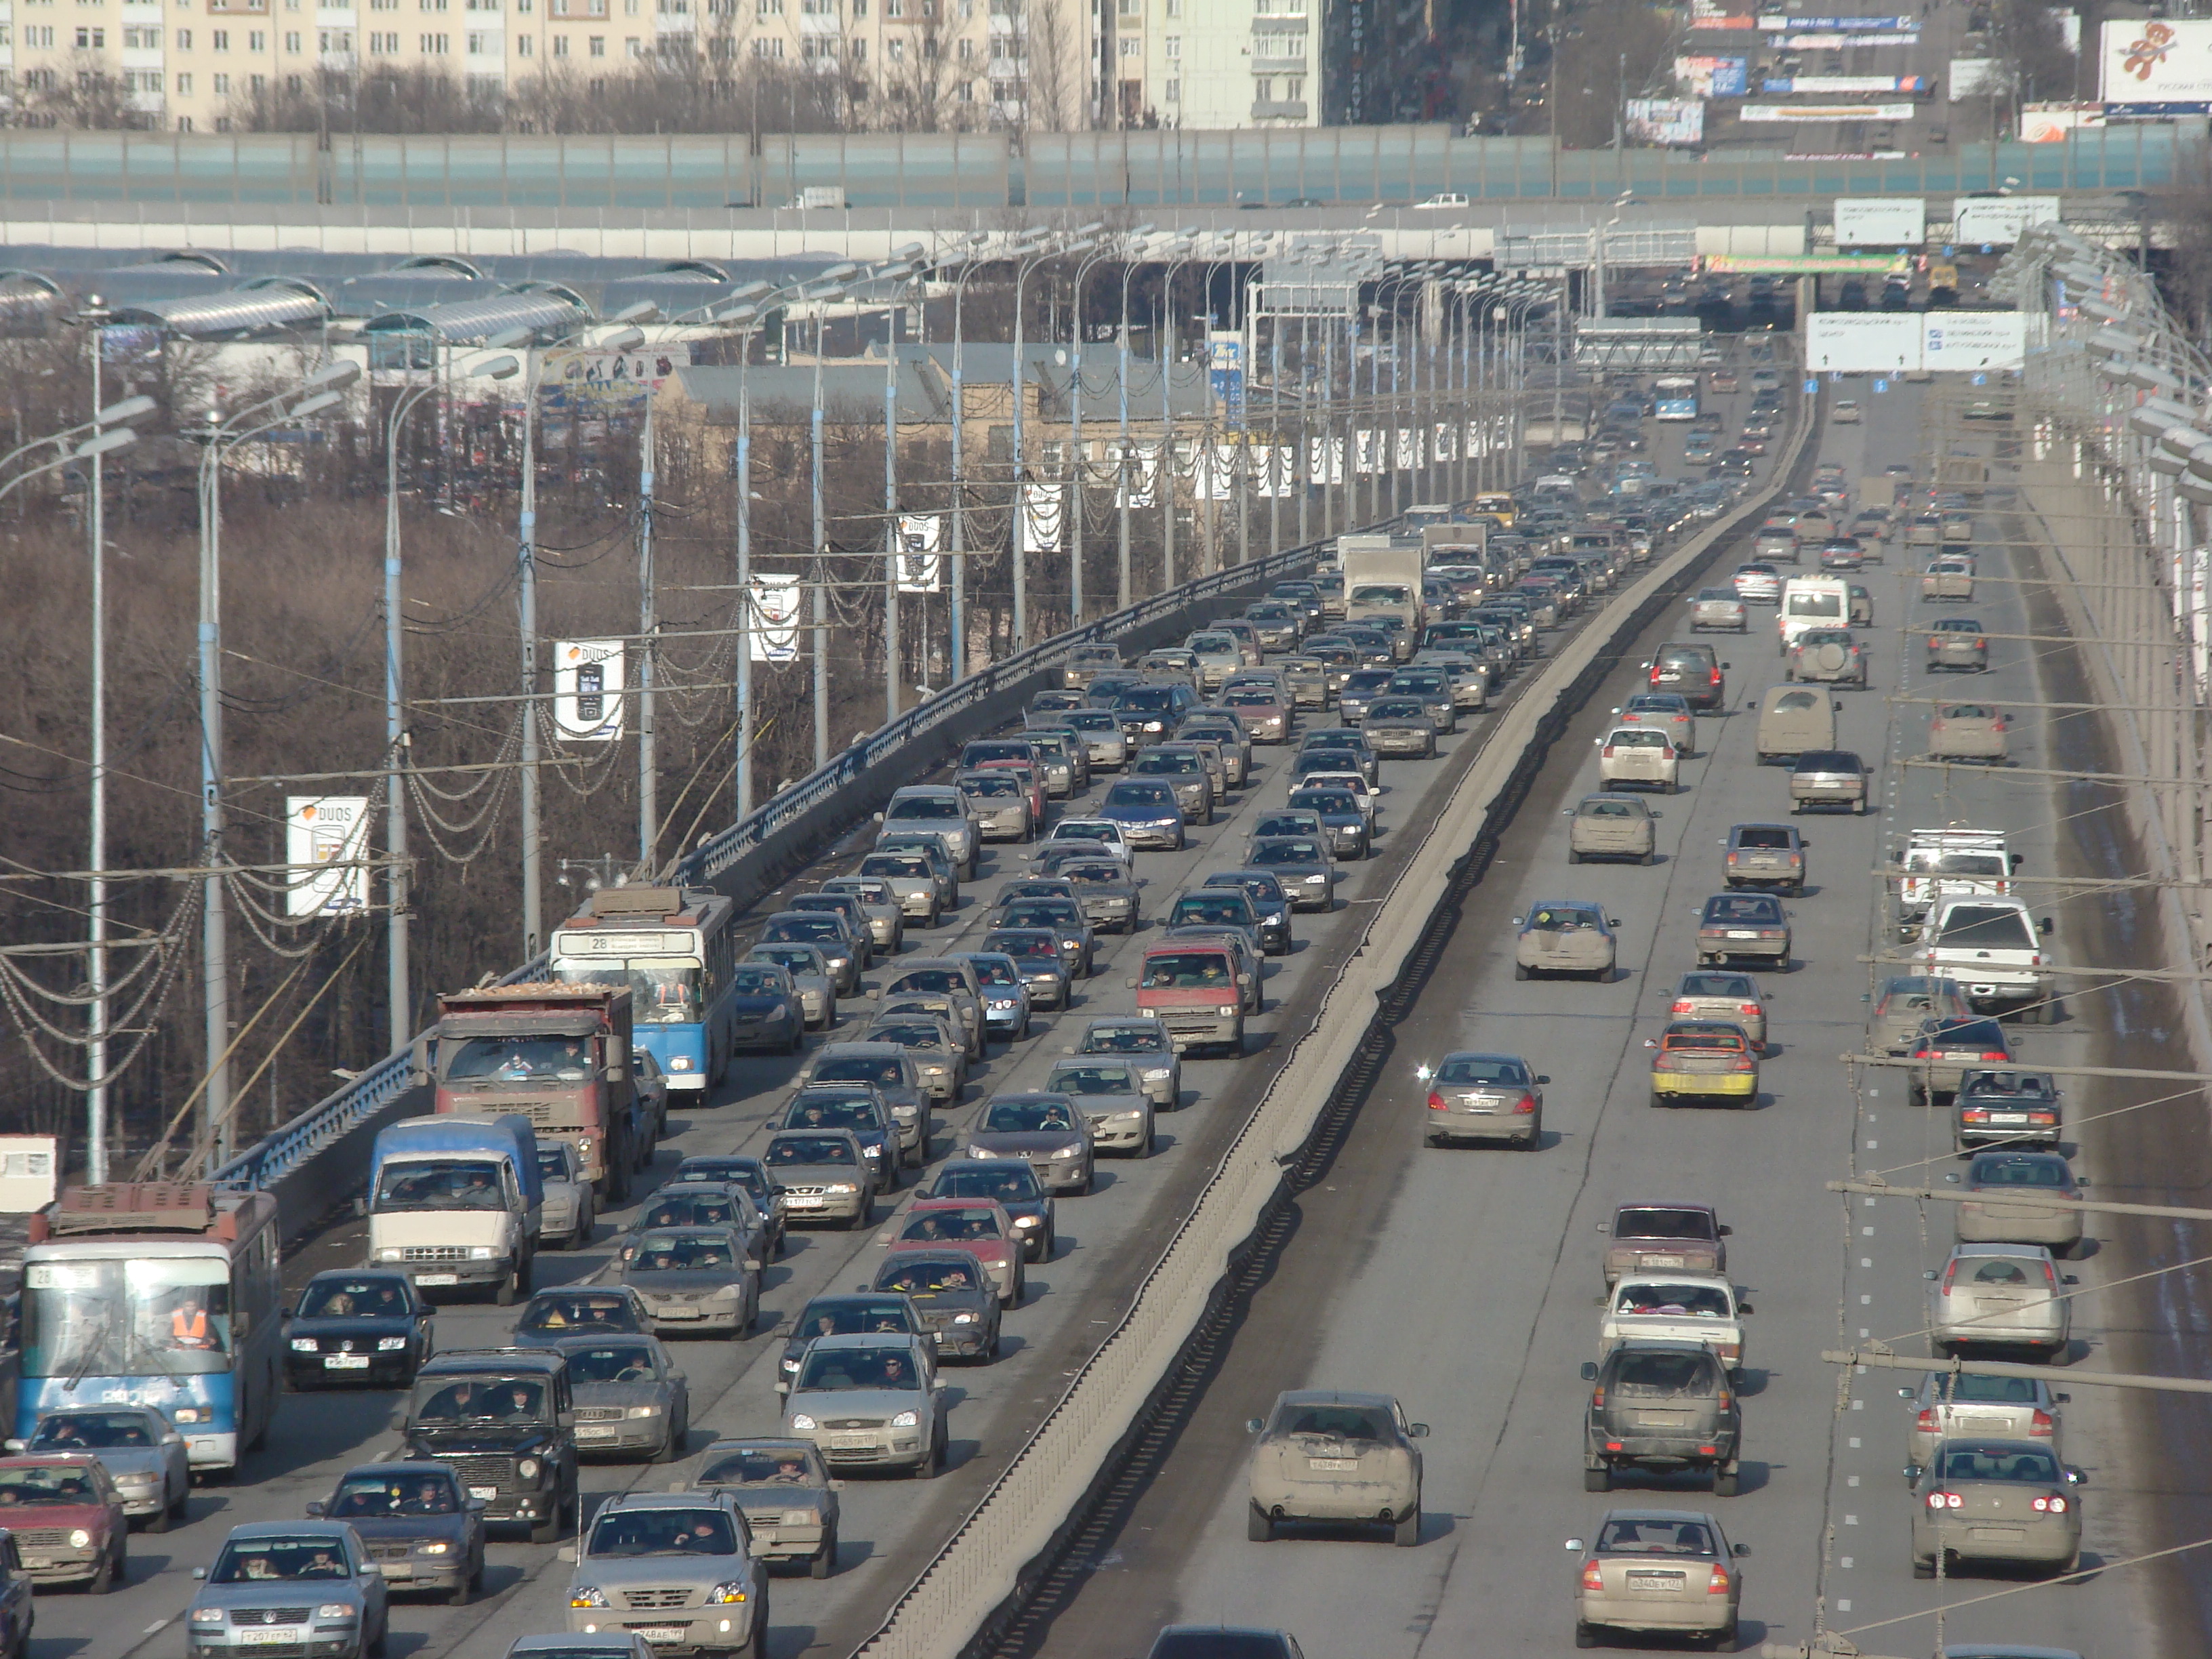
road, traffic, highway, overpass, cityscape, downtown, transport, lane, public transport, infrastructure, sony, moscow, russia, moskau, moscou, dsc, h9, dsch9, residential area, metropolitan area, controlled access highway, traffic congestion